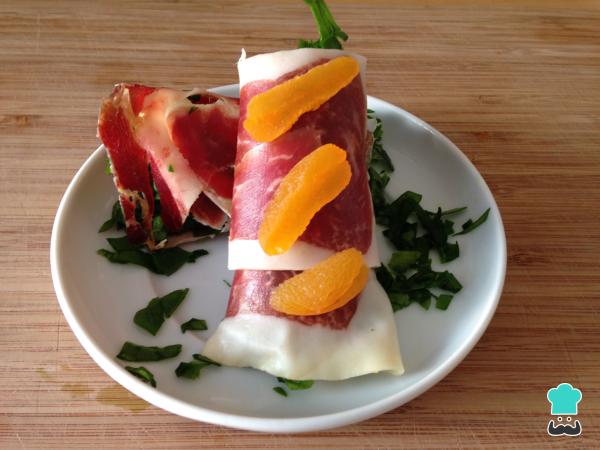
Los rollos de jamón con espinacas son un aperitivo rápido que salvarán vuestros menús festivos. Además, son un entrante ligero que aporta energía saludable. Os dejamos otros aperitivos fáciles que podéis preparar durante estas navidades:Pinchos con huevos de codornizCanapés de salmón ahumado y quesoCanapés de fruta con jamón de pato